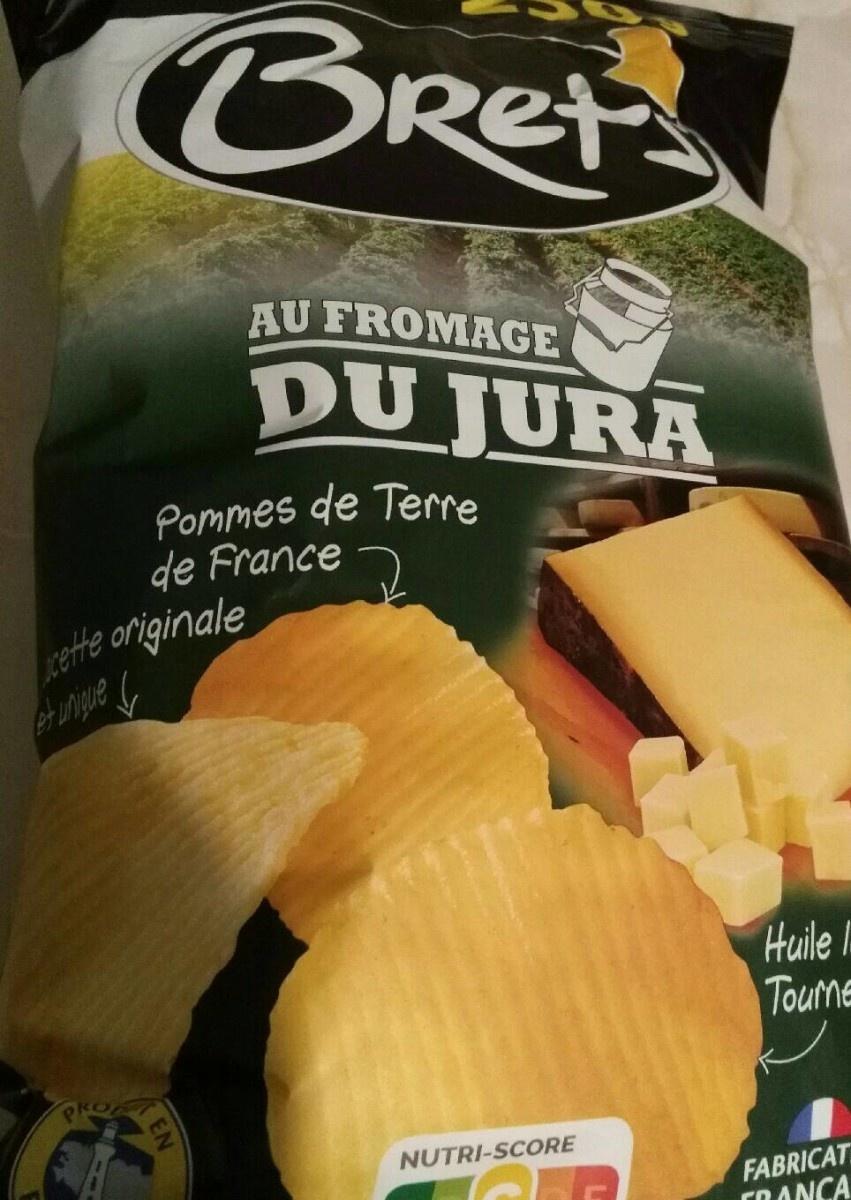
Nutri-Score label: nutriscore-c